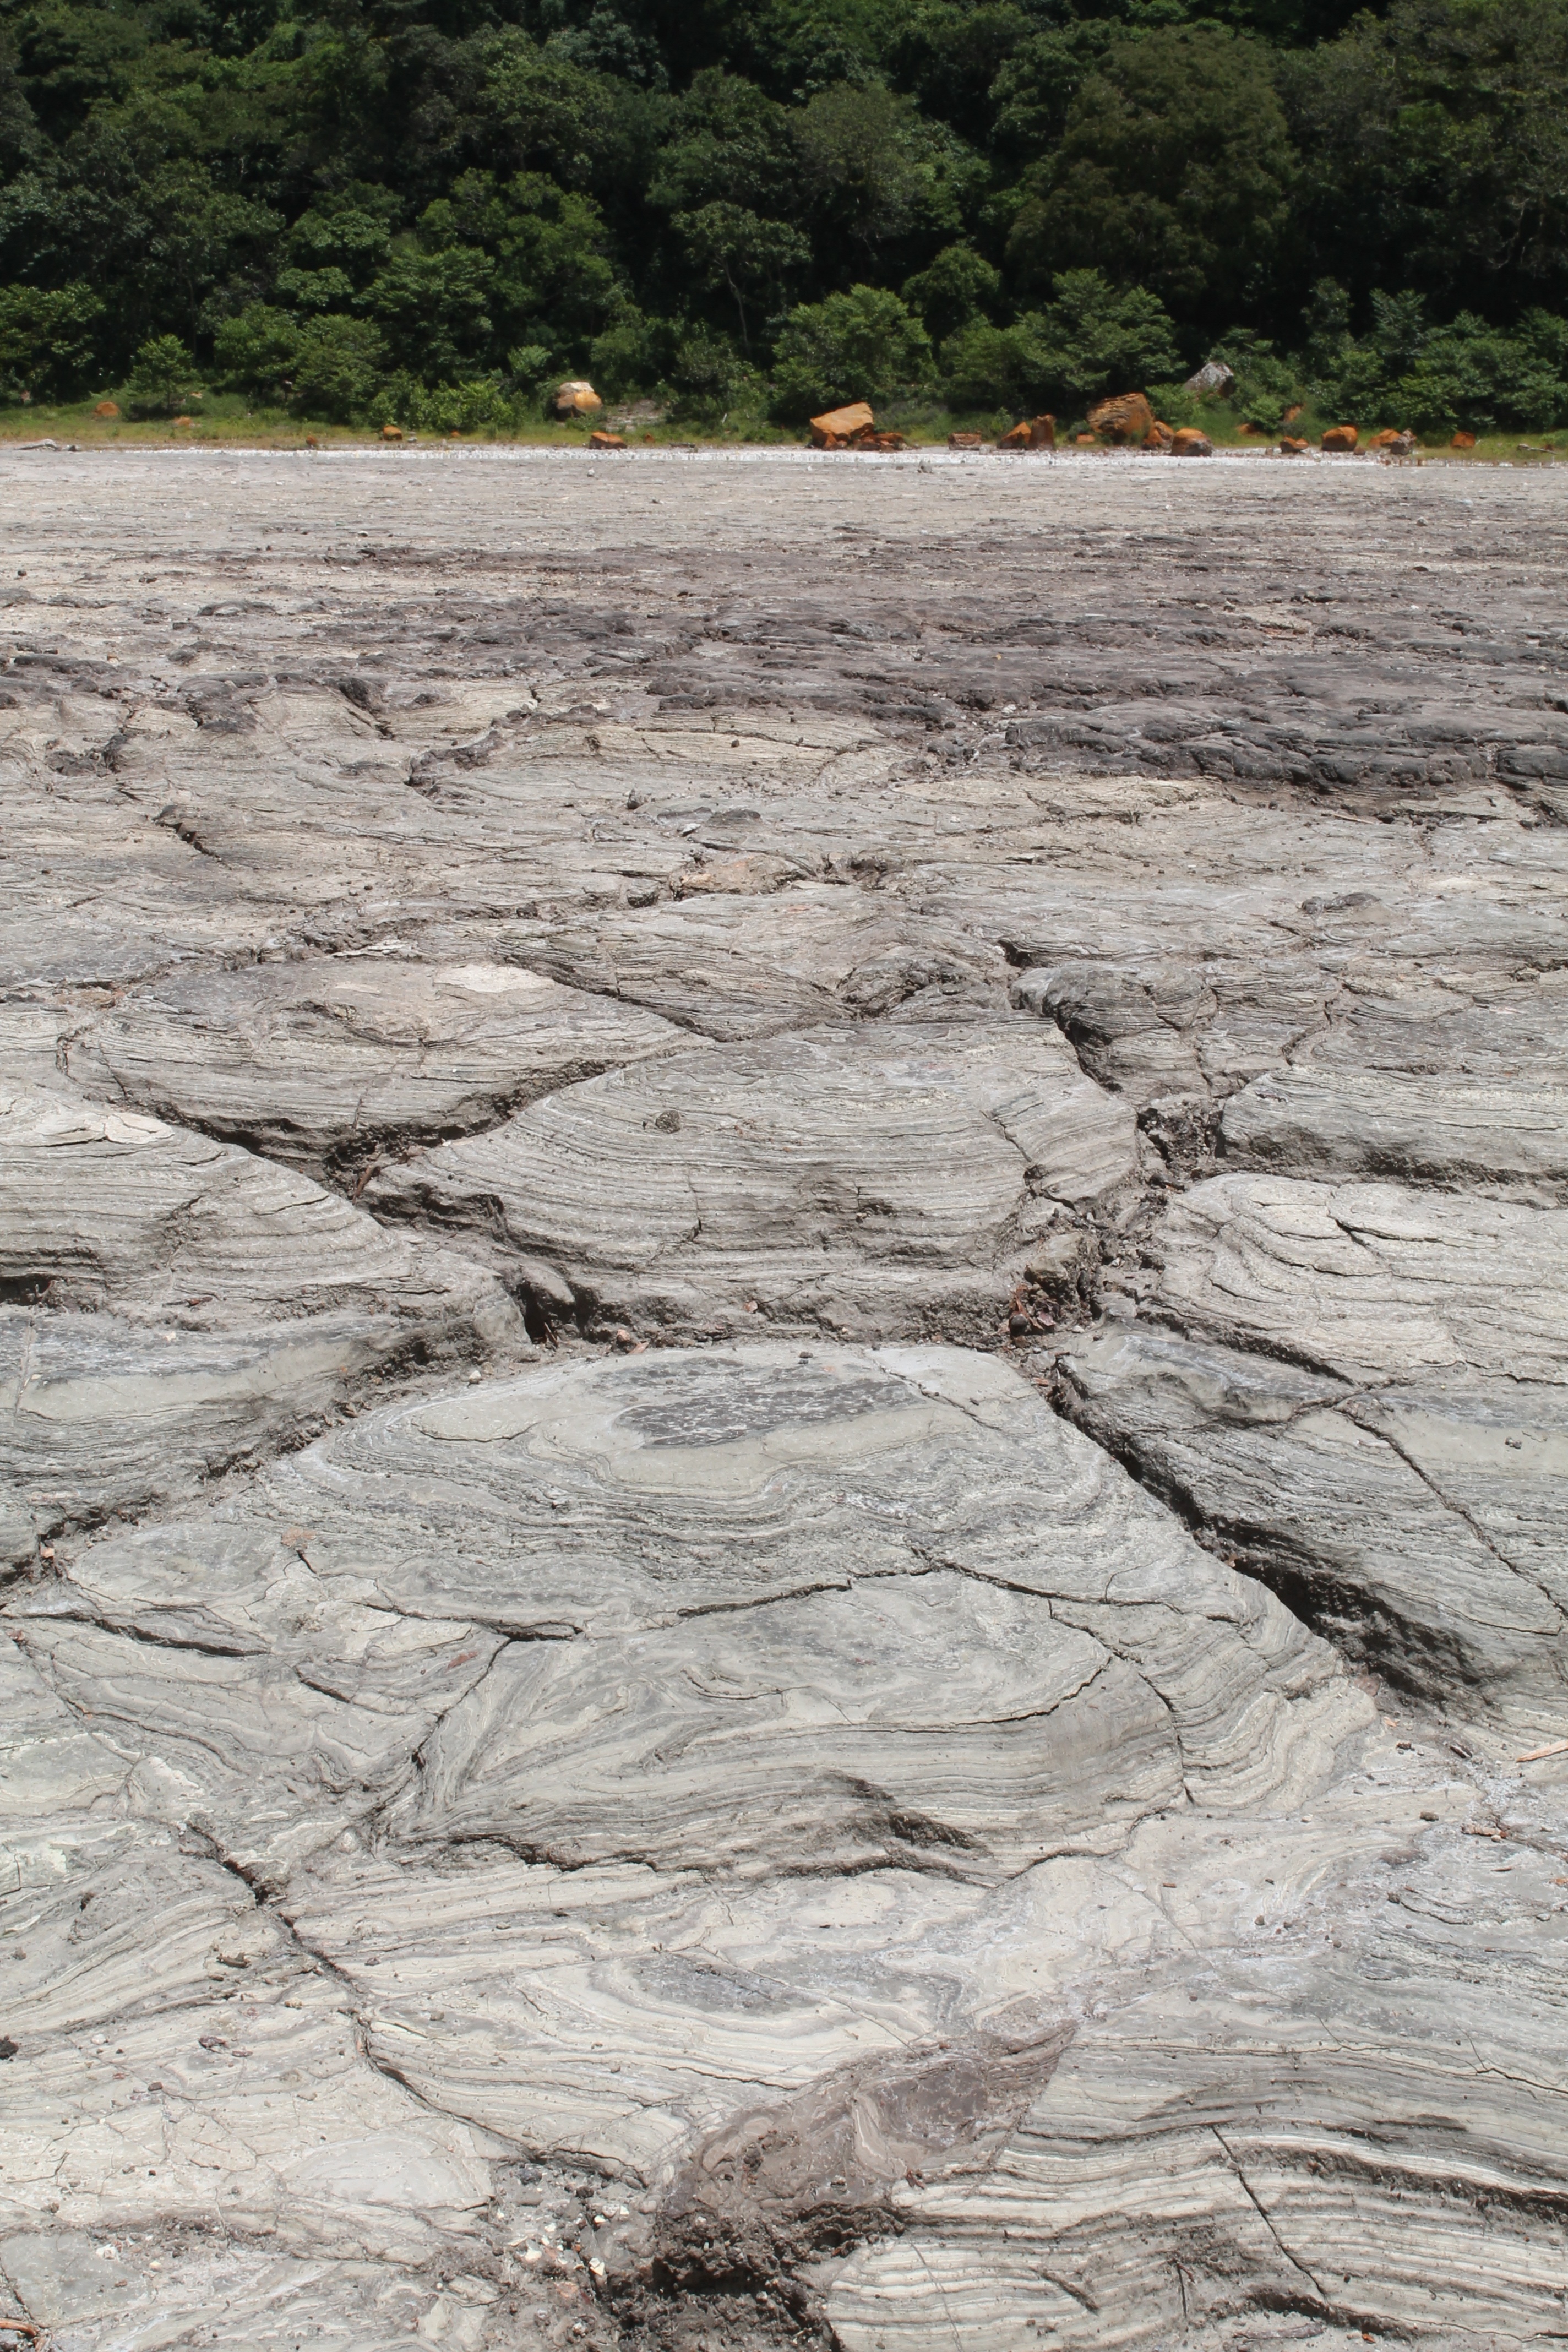
landscape, sea, rock, texture, desert, shore, river, dry, soil, heat, geology, earth, badlands, hot, laguna, cracks, drought, quartered, mudflat, geological phenomenon